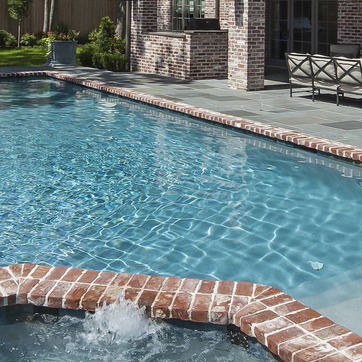
Material: water